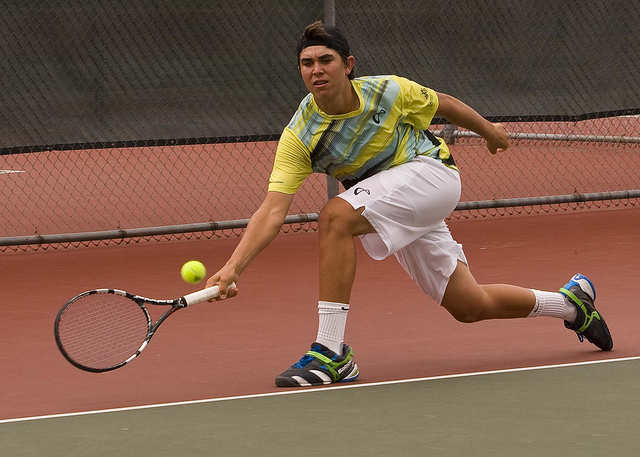
một người đàn ông đang khuỵu chân để đánh quả bóng tennis